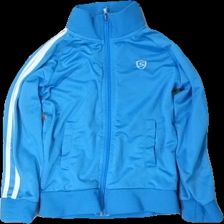
View: front
Type: Sweater
Category: Children
Brand: Not in the list
Brand text on label: Skill Sport
Colors: Blue, White
Material: 100% polyester
Pattern: Striped
Cut: Regular
Size: 116
Season: All
Trend: Sports
Price range: <50
Recommended usage: Reuse